South African Class 19B 4-8-2

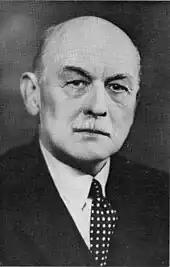
Col F.R. Collins DSO

The South African Class 19B, numbered in the range from 1401 to 1414, was a later model of the original Class 19 which had been designed in 1928 under the supervision of Colonel F.R. Collins DSO, Chief Mechanical Engineer (CME) of the SAR from 1922 to 1929. It was virtually identical to the Class 19 apart from the wheelbase of the front bogie which had been increased from to to improve the clearance between the cylinders and the bogie wheels, since the bogie wheels of predecessors Classes 19 and 19A fouled the cylinder covers on sharp curves. The longer wheelbase bogie also facilitated the removal of cylinder covers at running sheds. Because of this difference, the new engines were designated Class 19B.